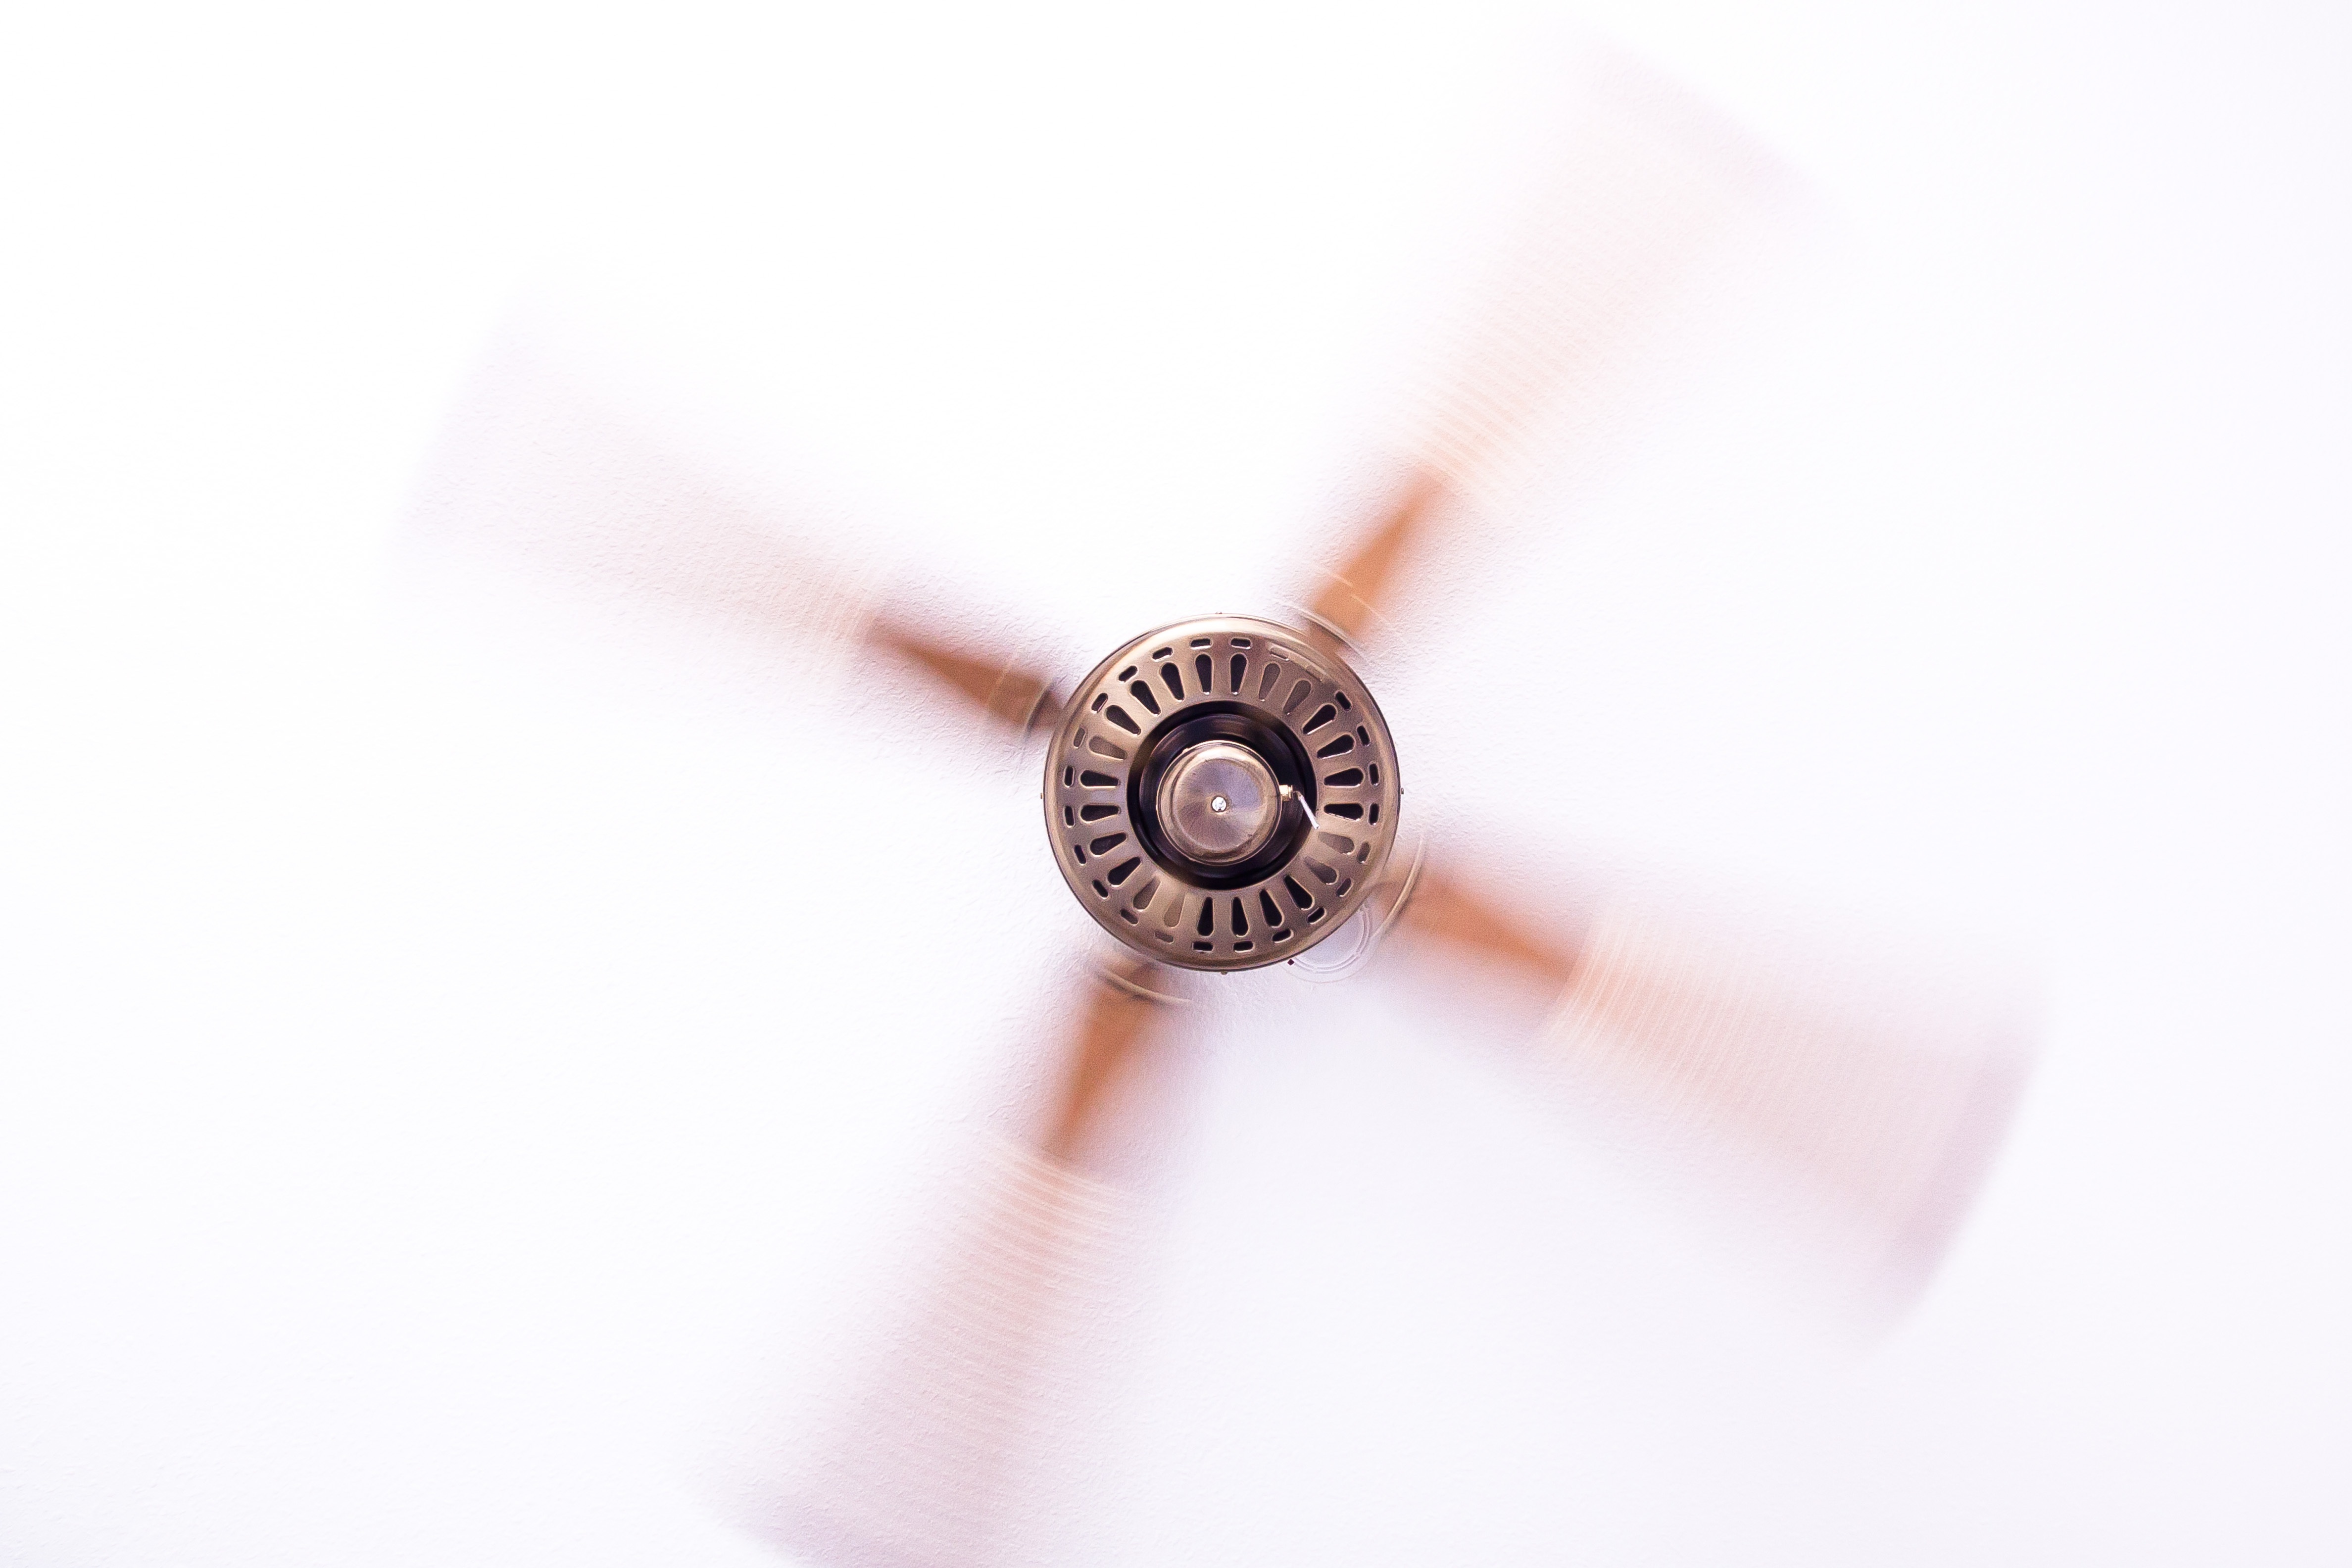
hand, air, wind, metal, fan, jewellery, earrings, motion blur, air conditioning, blow, propeller, cooling, pendant, fashion accessory, ceiling fan, continuous rotation, indoor climate